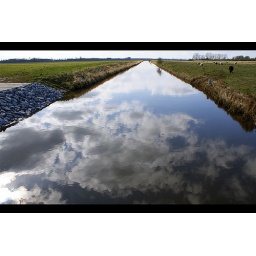
sky in the river II